Amur Cart Road

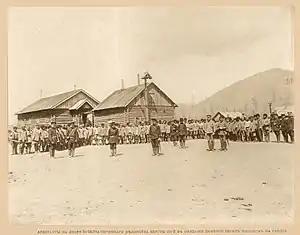
Prisoners lining up before leaving the camp for work on road construction.

The Amur Cart Road or Amur Wheel Road ( or) was a cartage road in Amur Oblast of Imperial Russia that connected Khabarovsk with Blagoveshchensk through mostly uninhabited areas of taiga and swamps.